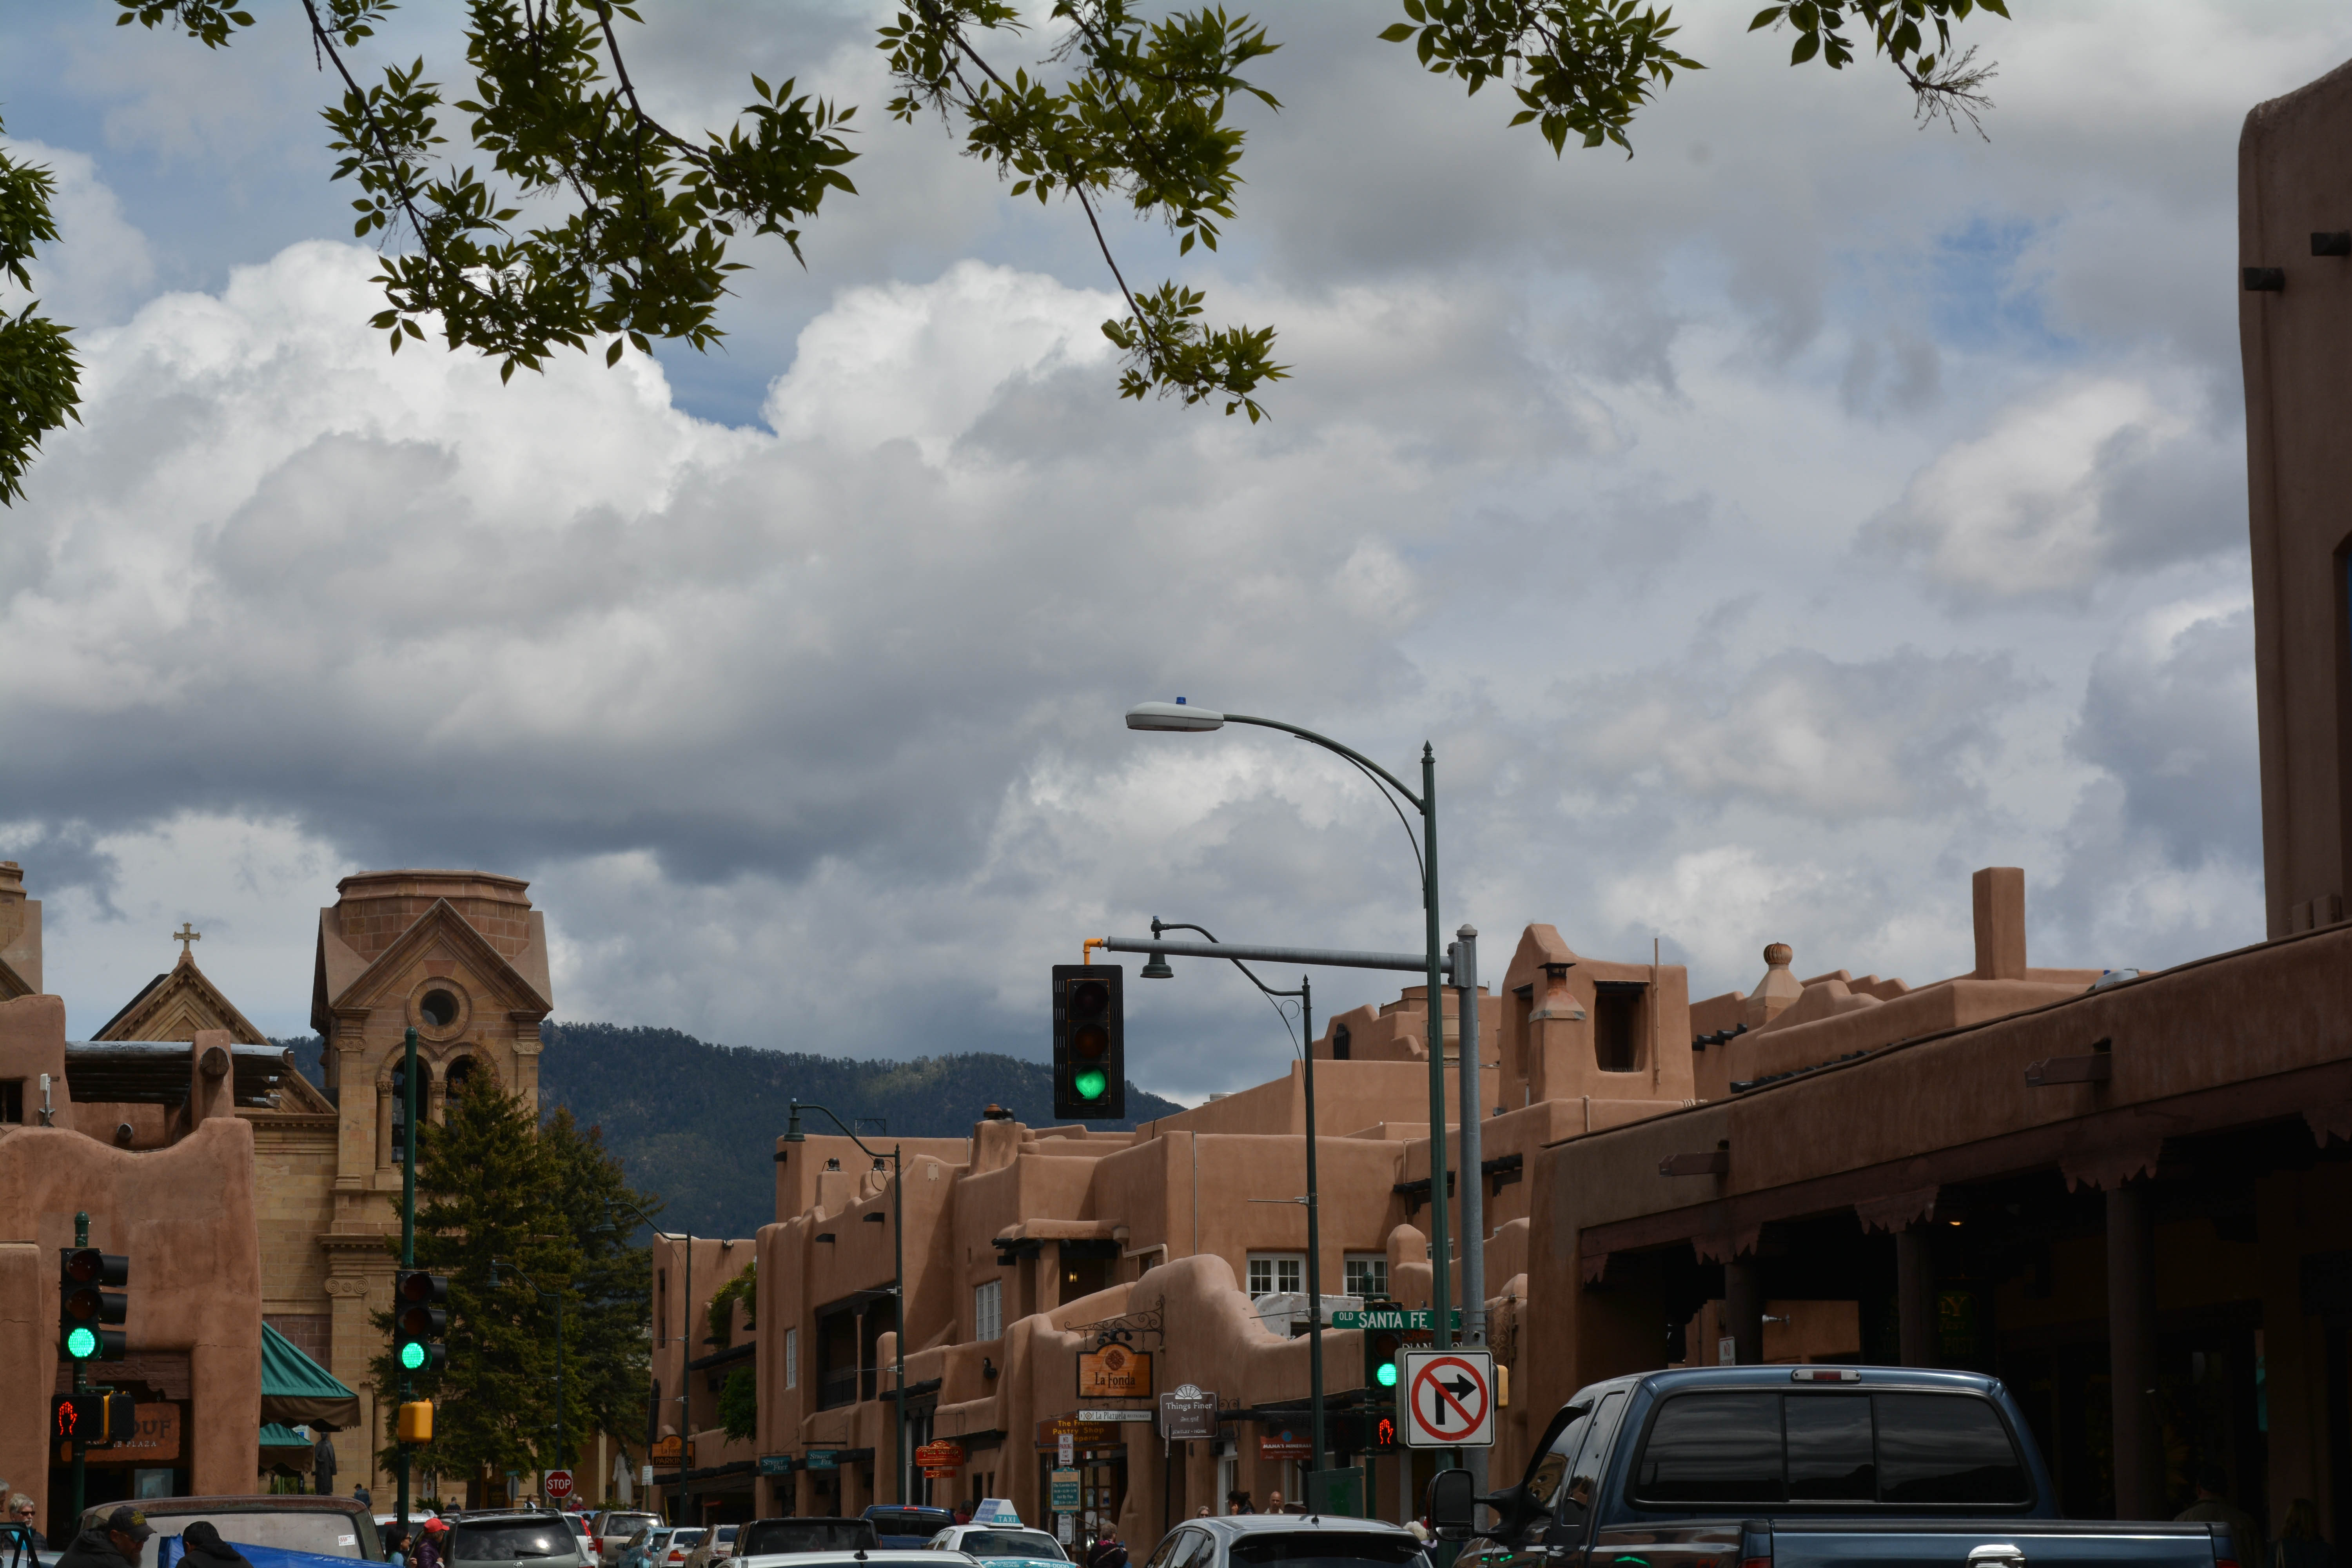
tree, architecture, road, skyline, street, town, city, cityscape, downtown, vacation, evening, landmark, town square, neighbourhood, urban area, residential area, human settlement